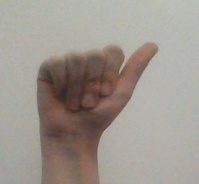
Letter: dhad